Mike Machat

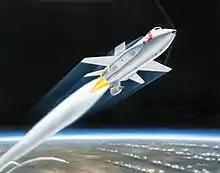
Machat's painting honoring the world speed record flight of the North American X-15A-2 flown by the late Colonel Pete Knight

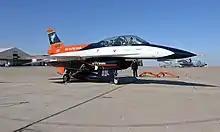
The General Dynamics NF-16D VISTA in 2019 after receiving a new paint scheme designed by Machat

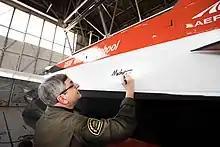
Mike Machat personally signs the NF-16D for the U.S. Air Force Test Pilot School in March 2019

Machat created a mural of the P-38 for the Burbank Airport in 1996. One of Machat's drawings hangs on a wall at Bob Hope Airport in Burbank, California. Another, titled "February 17, 1986", is owned by the Smithsonian National Air and Space Museum. Machat has also painted for the U.S. Air Force, where he once served on active duty. Machat painted a mural titled "The Golden Age of Flight" for the Air Force Flight Test Center Museum. In 2012, Machat was selected to restore a painting by Douglas Ettridge of an Lockheed NF-104A at the Air Force Test Pilot School.